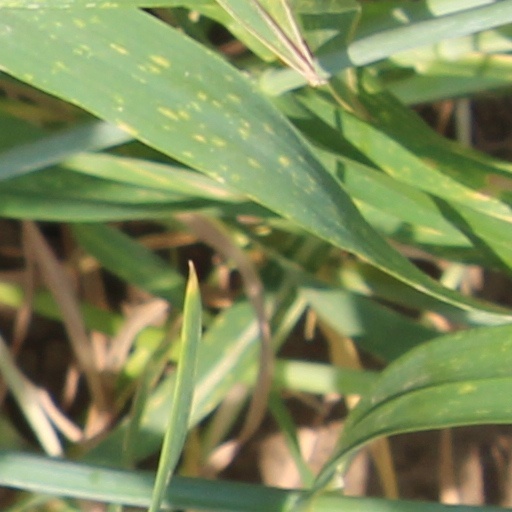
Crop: wheat